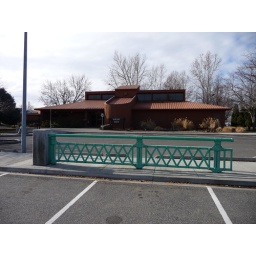
Part of the old green bridge in front.